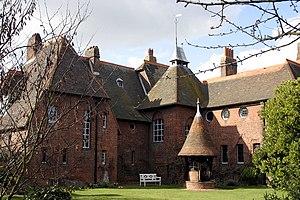
La Red House est le symbole du mouvement Arts & Crafts. Elle a été créée par William Morris et Philip Webb en 1859 au sud-est de Londres, à Bexleyheath.